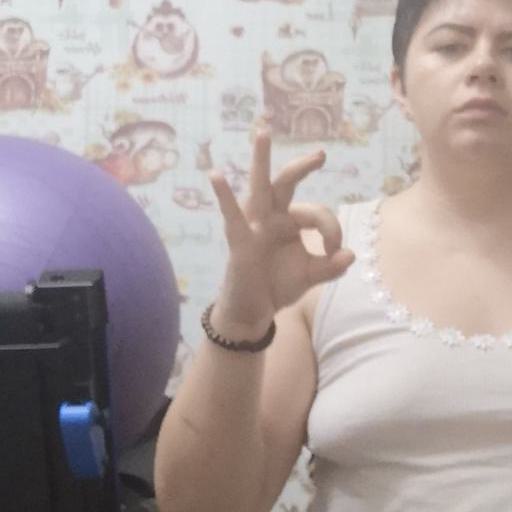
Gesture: ok